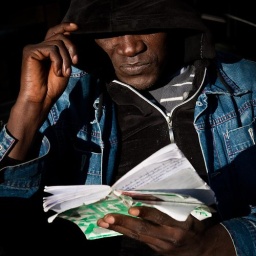
Reading in the green book